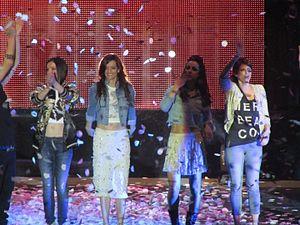
B*Witched est un ancien groupe féminin irlandais ayant connu un succès en Europe et en Amérique du Nord entre 1998 et 2000,